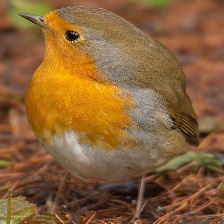
Species: AMERICAN ROBIN
Scientific name: TURDUS MIGRATORIUS
ImageNet parent category: robin